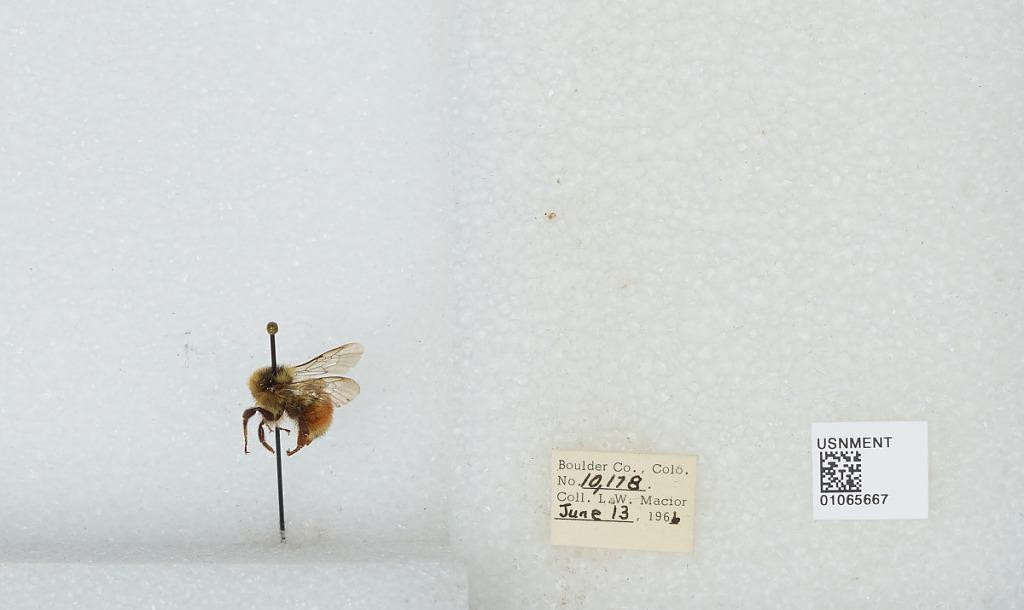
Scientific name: Bombus (Pyrobombus) bifarius Cresson
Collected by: L. Macior
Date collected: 1966-6-13
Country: United States
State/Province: Colorado
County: Boulder
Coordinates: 40.09, -105.36